Palace of Westminster

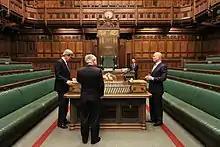
Left to right: US Secretary of State John Kerry, House of Commons Speaker John Bercow and Foreign Secretary William Hague examine the despatch boxes on 25 February 2013

There are a number of small gardens surrounding the Palace of Westminster. Victoria Tower Gardens is open as a public park along the side of the river south of the palace. Black Rod's Garden (named after the office of Gentleman Usher of the Black Rod) is closed to the public and is used as a private entrance. Old Palace Yard, in front of the palace, is paved over and covered in concrete security blocks ("see security below"). Cromwell Green (also on the frontage, and in 2006 enclosed by hoardings for the construction of a new visitor centre), New Palace Yard (on the north side) and Speaker's Green (directly north of the palace) are all private and closed to the public. College Green, opposite the House of Lords, is a small triangular green commonly used for television interviews with politicians.